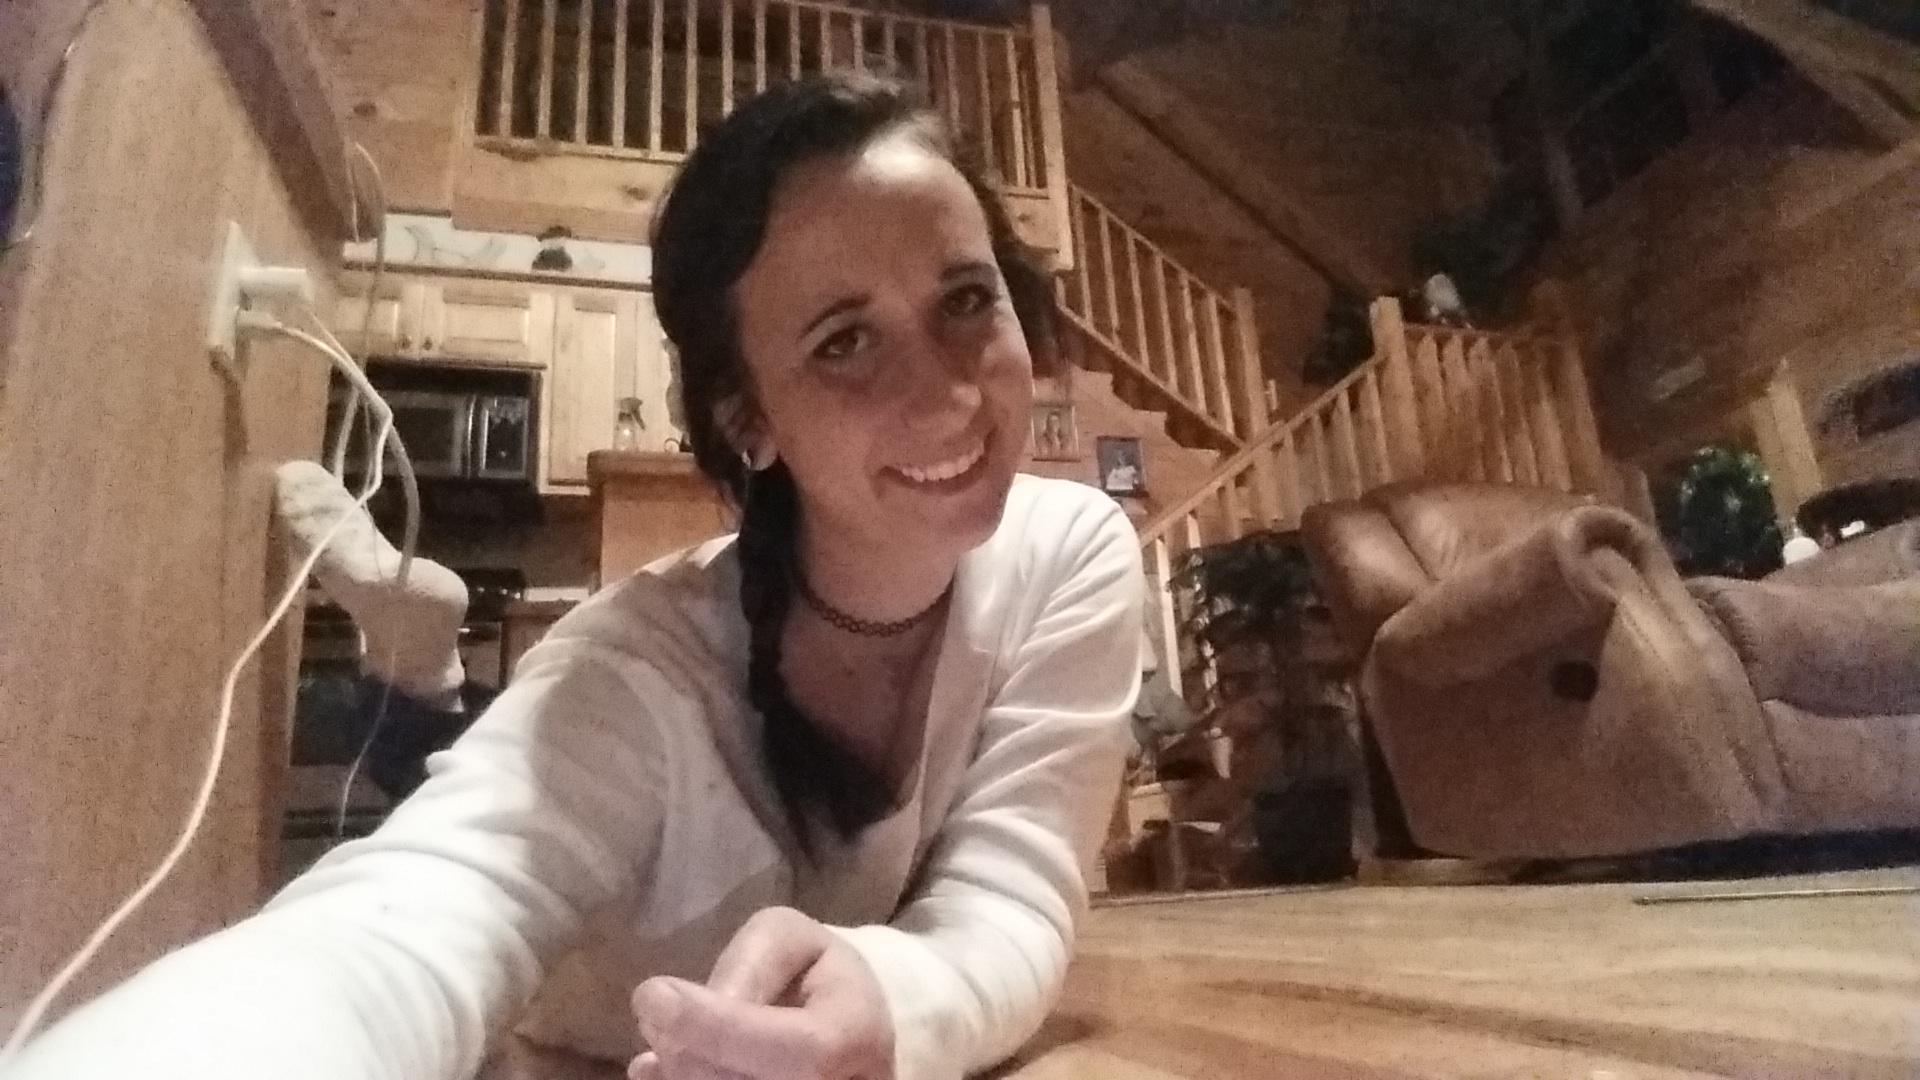
person